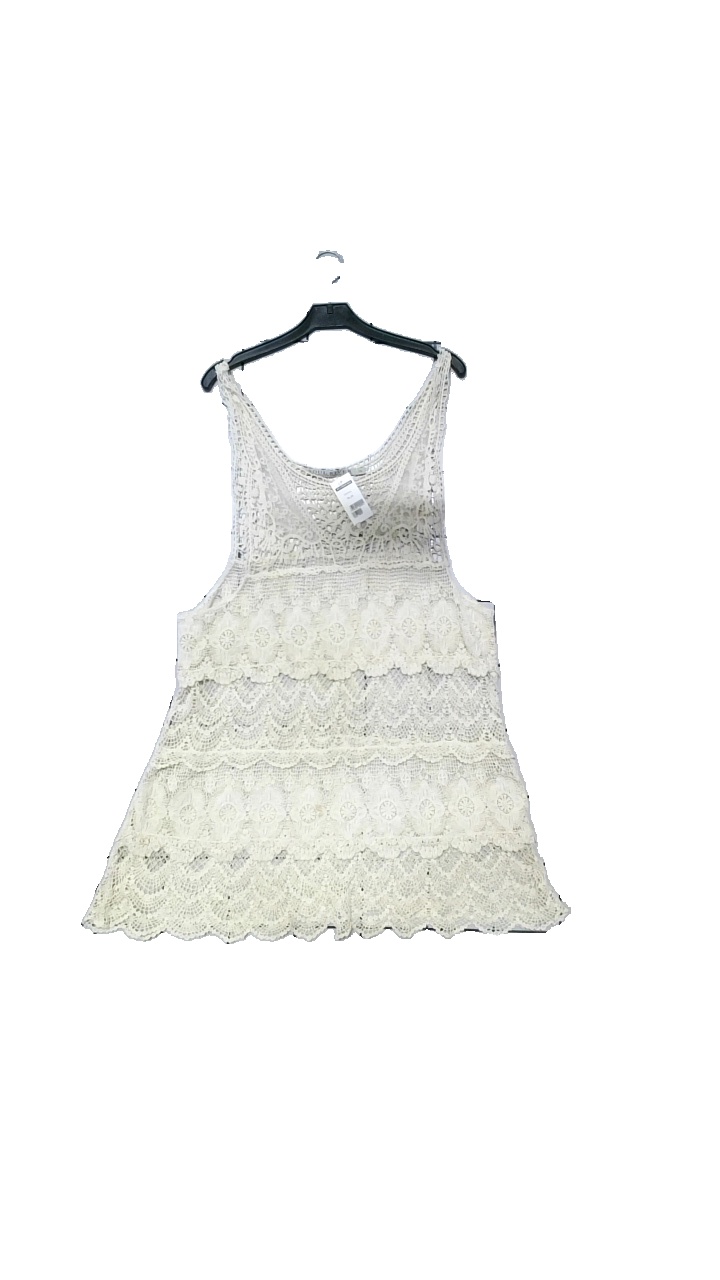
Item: Dress (Ladies)
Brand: Soul River
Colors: White
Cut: Loose
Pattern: Lace
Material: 100% cotton
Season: Summer
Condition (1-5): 5
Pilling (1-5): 5
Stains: Minor
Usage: Reuse
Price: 50-100